Judson Clarke

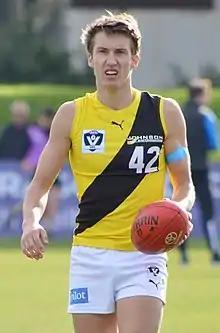
Clarke with Richmond's VFL team in July 2022

Judson Clarke (born 17 October 2003) is a professional Australian rules footballer playing for the Richmond Football Club in the Australian Football League (AFL). Clarke was drafted by Richmond with the 30th pick in the 2021 AFL Draft, and made his AFL debut in Round 13 of the 2022 season.